Boca Chica

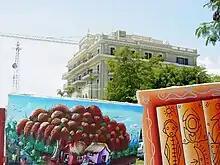
Villa Florencia hotel in Boca Chica, Dominican Republic.

The short distance from the capital city (19 miles), the crystalline waters and the white sands turned Boca Chica into the most crowded beach of the Dominican Republic, especially on weekends and holidays. Boca Chica beach has immaculate fine sand. You can walk in the water and the depth will barely change, the water will be to your waist (or a little bit over) all the time. Boca Chica has two small islands, Los Pinos and La Matica, and two marinas.